Ezra Furman

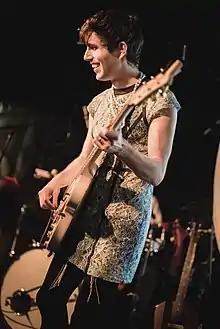
Furman in 2018

In early 2015, Furman signed to Bella Union and on April 27, announced that a new album, "Perpetual Motion People", would be released on July 6 in the UK and Europe, and on July 10 in the US. Aided by positive critical reviews, "Perpetual Motion People" peaked in the UK charts on its entry week at number 23. A series of concerts in Europe and the US took place to coordinate with the release of the album.